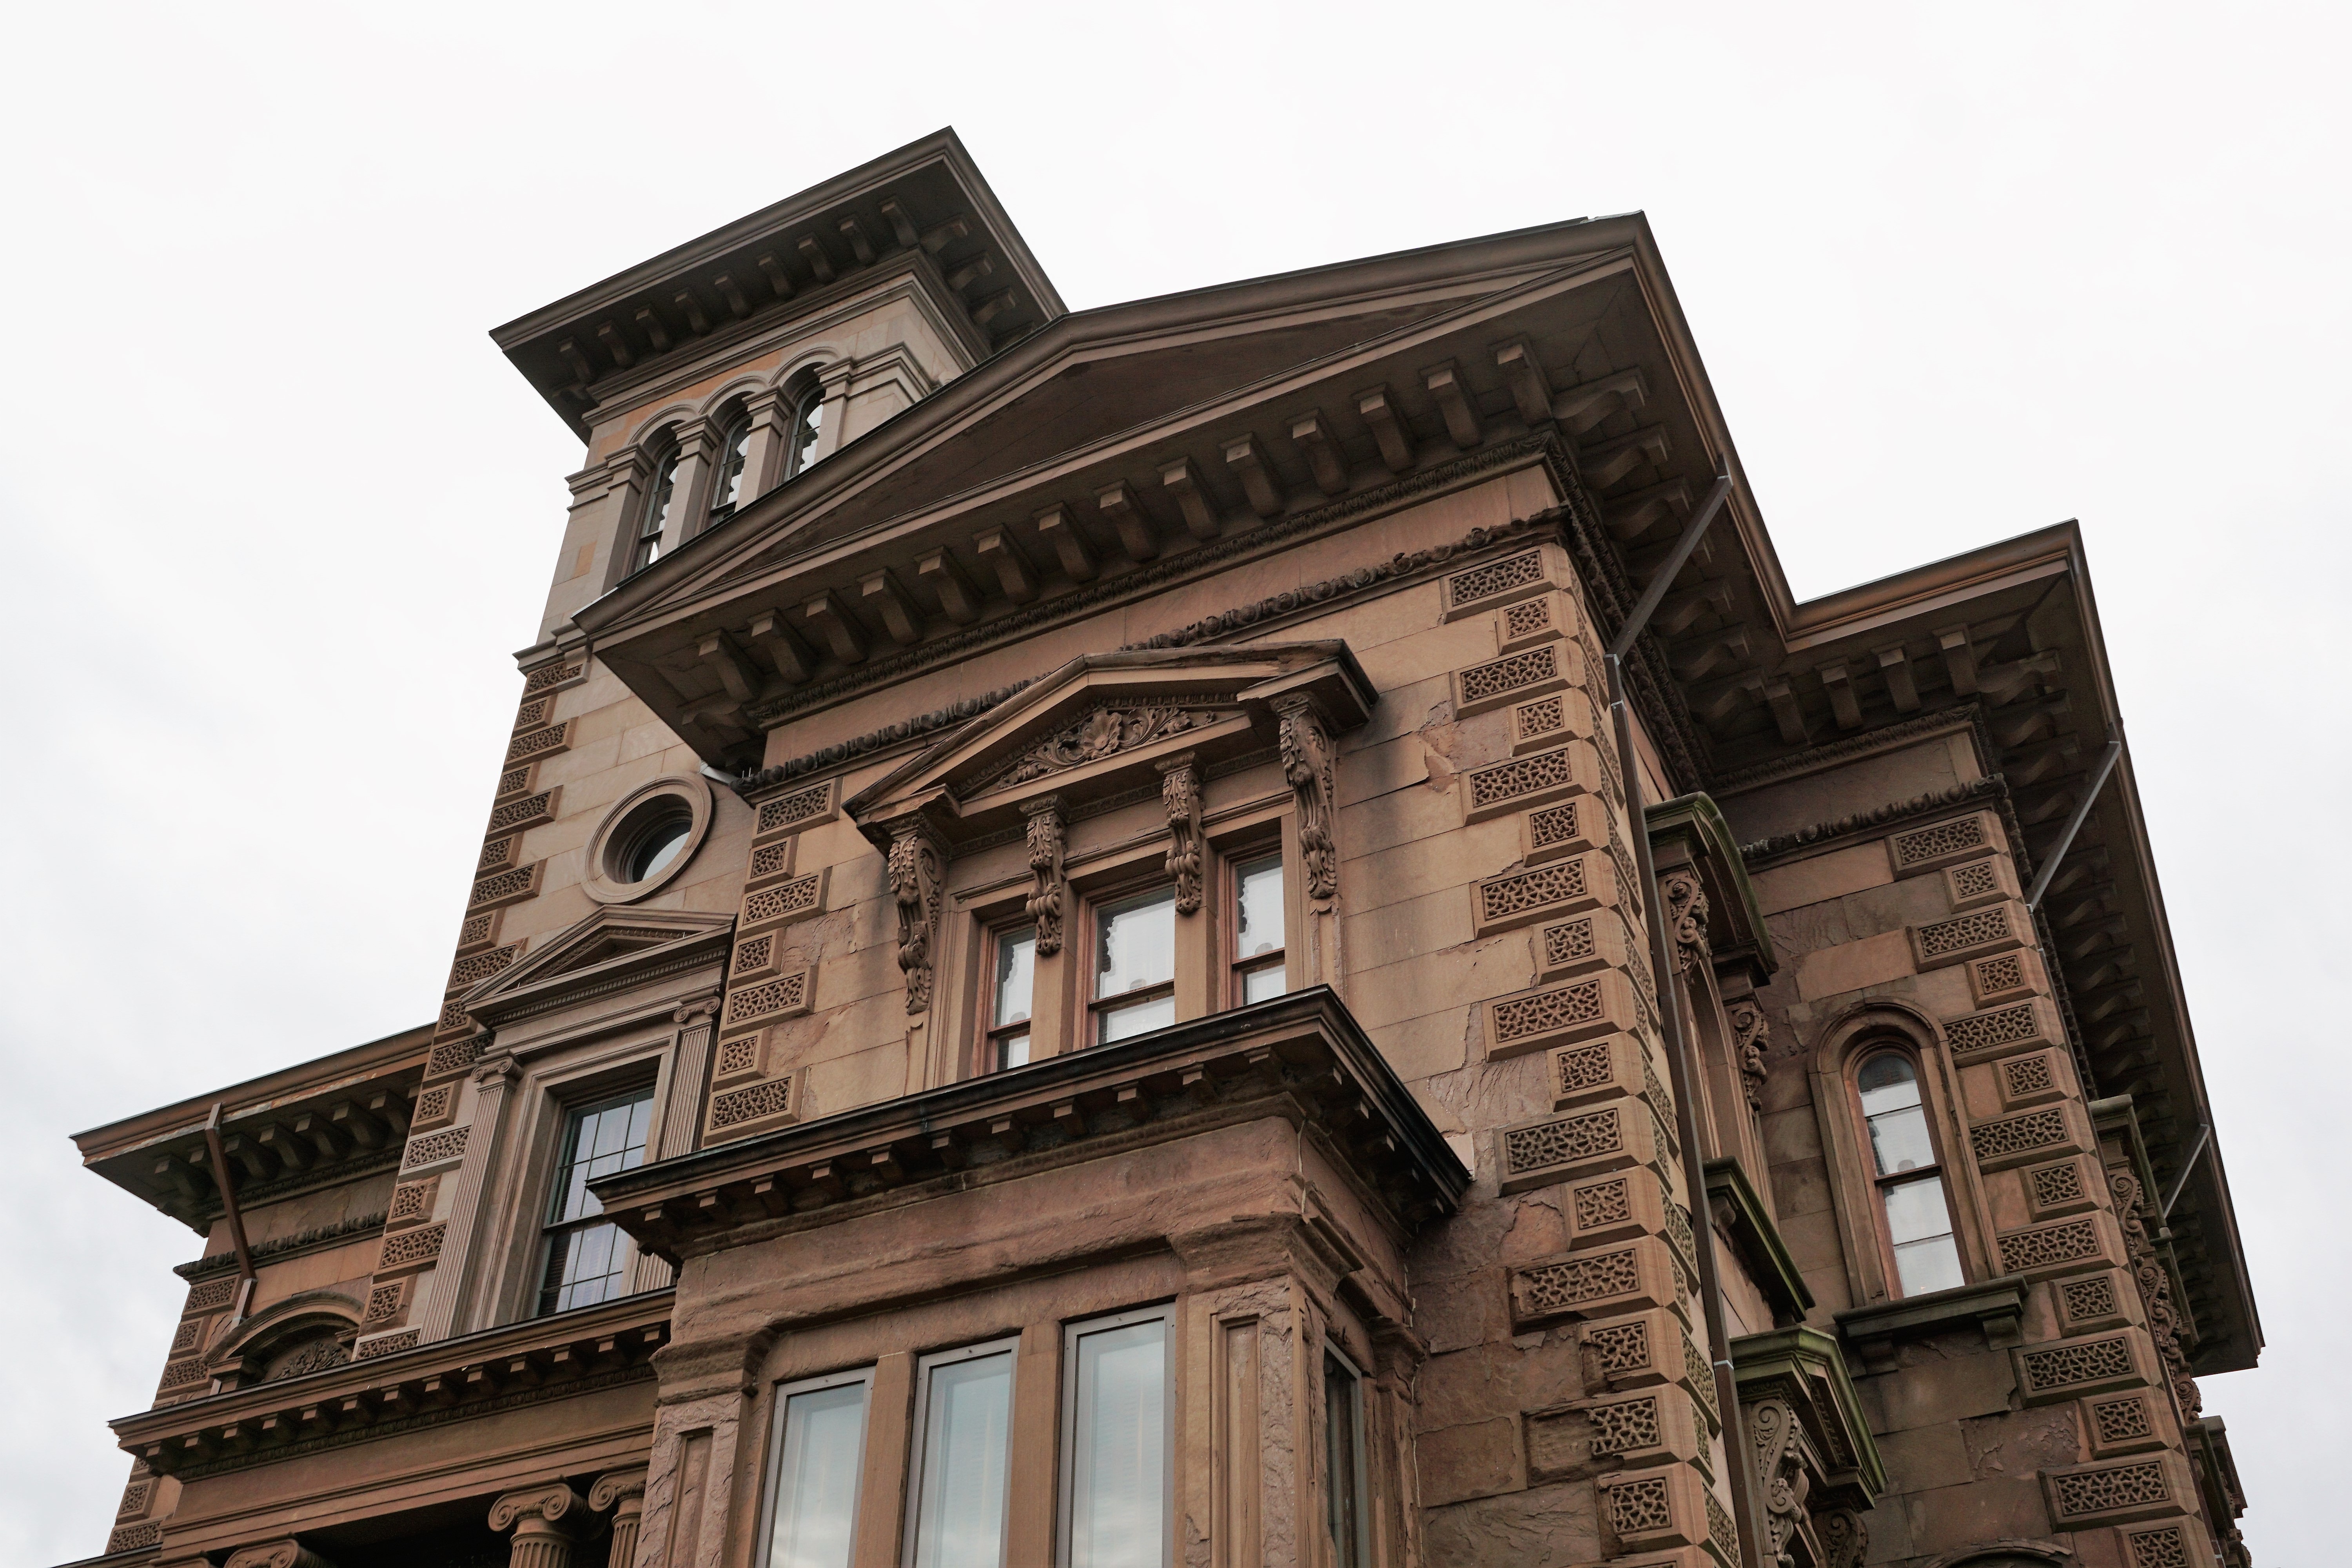
architecture, house, window, building, palace, city, home, downtown, usa, america, landmark, facade, atlantic, maine, portland, urban area